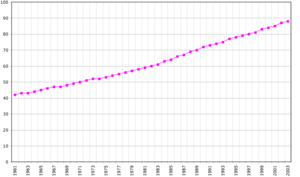
Les Kiribati, en forme longue la république des Kiribati, anciennement connues sous le nom d'îles Gilbert, sont un État archipélagique d'Océanie composé de trois archipels de l'océan Pacifique : les îles Gilbert proprement dites, les îles Phœnix et les îles de la Ligne auxquelles il faut rajouter une île soulevée, légèrement à l'écart, Banaba.